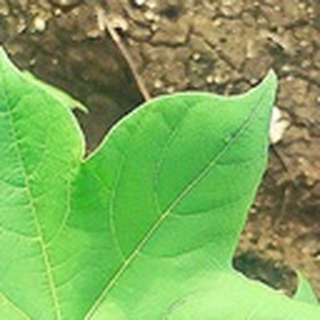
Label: healthy_cotton